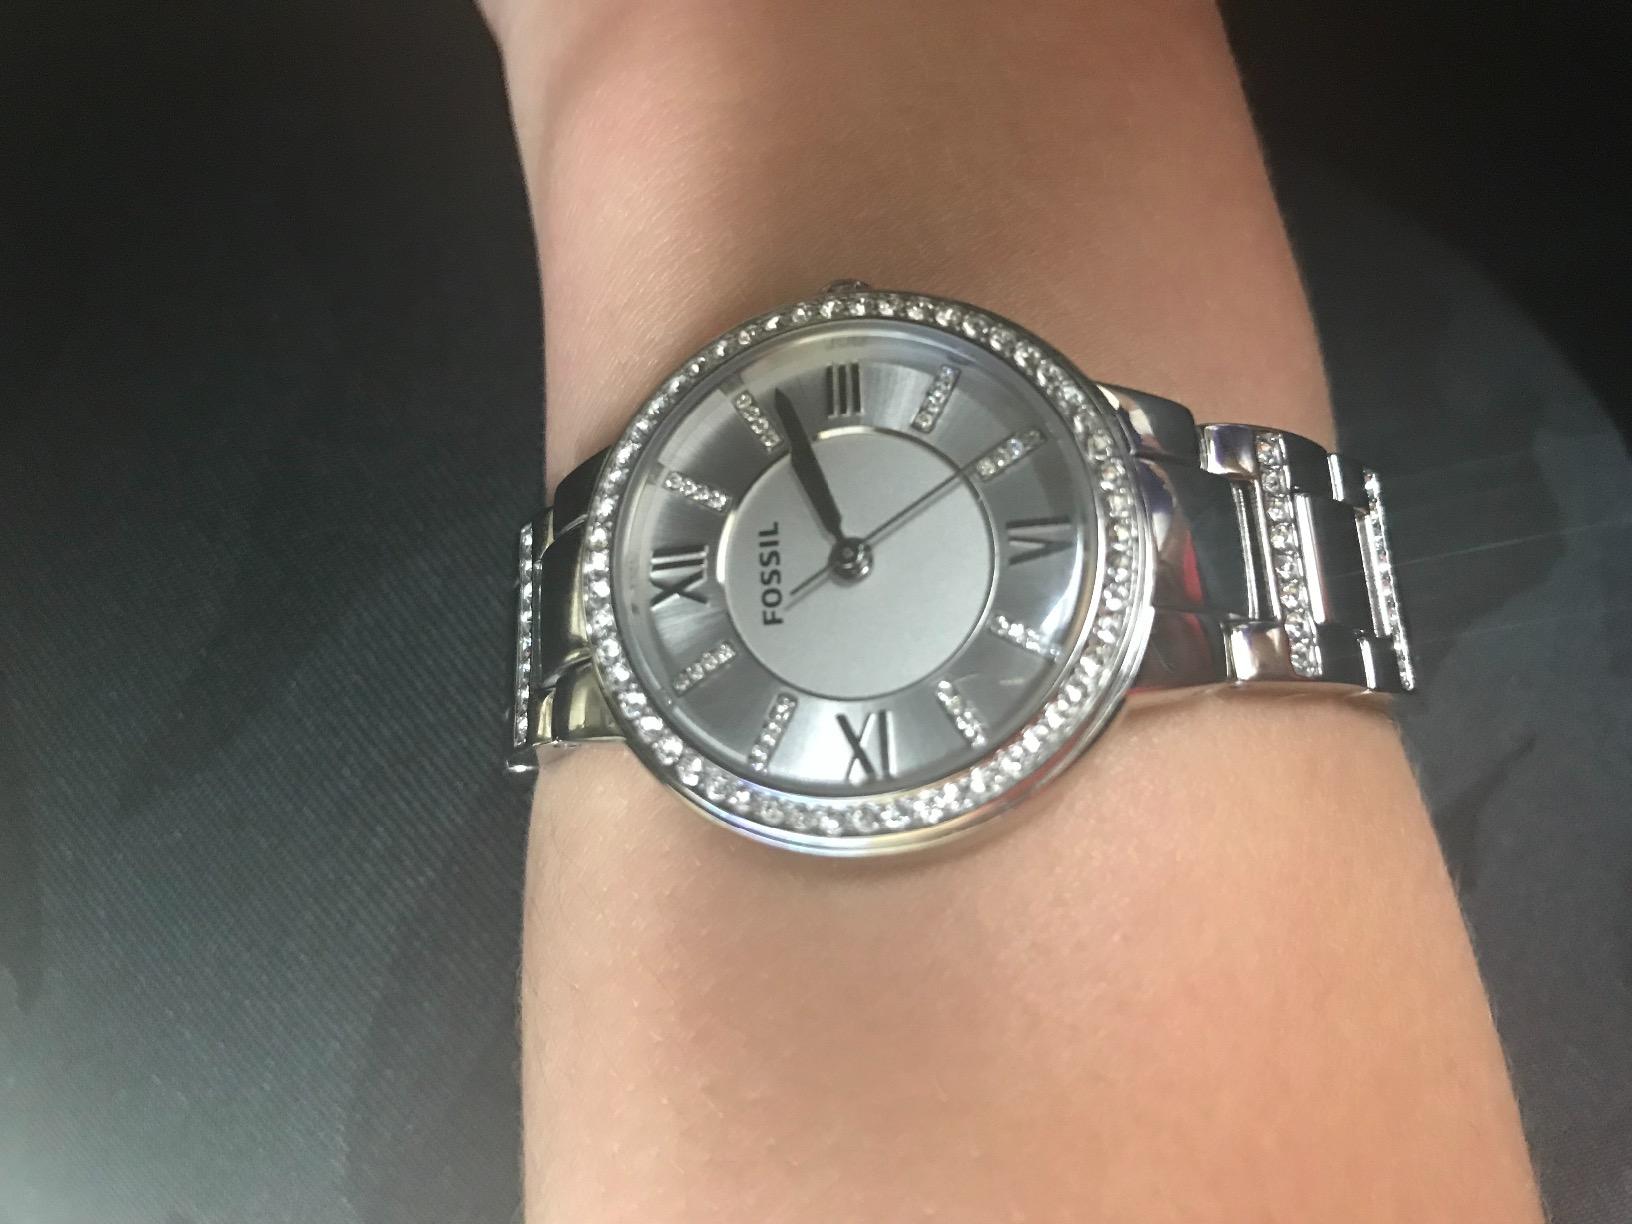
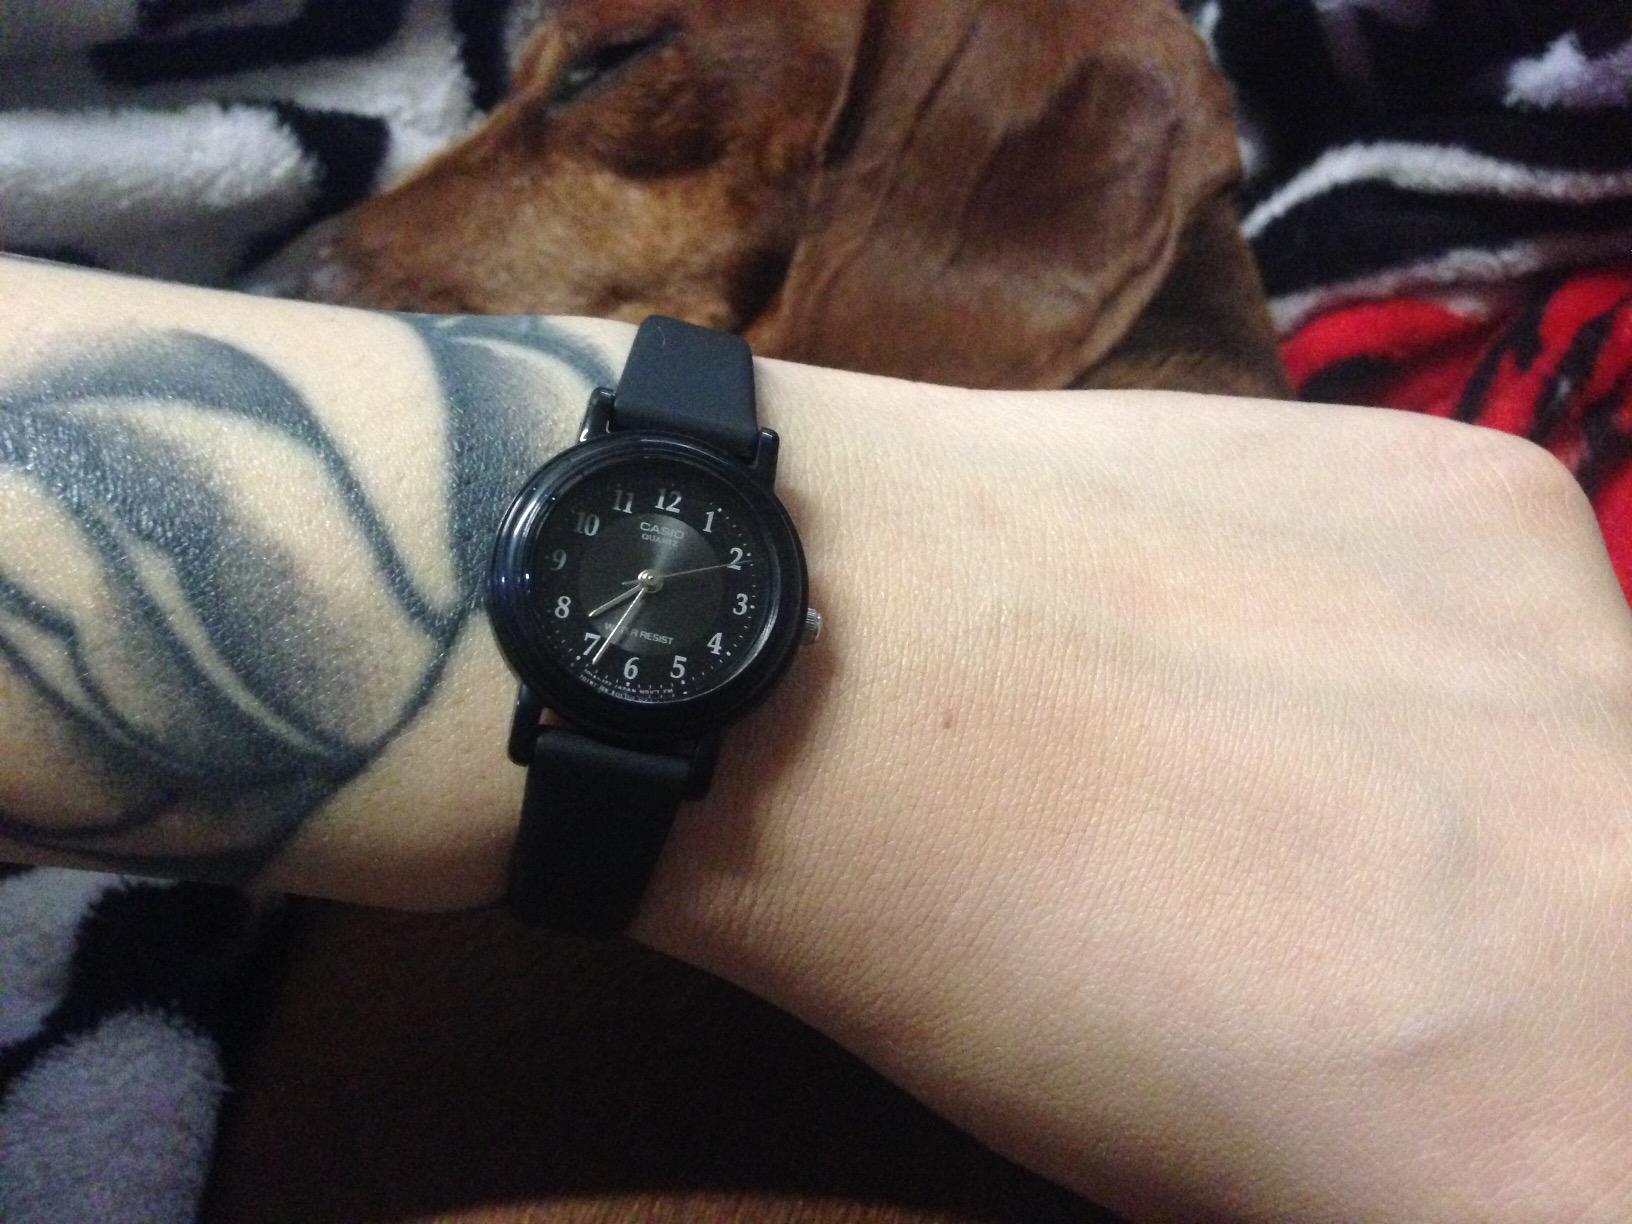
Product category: accessories_watch
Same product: no